Fred MacMurray

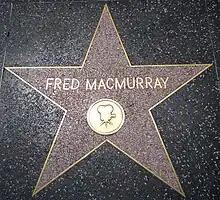
Star on the Hollywood Walk of Fame at 6421 Hollywood Boulevard

In an interview with Hedda Hopper in 1956, MacMurray noted that he had been asked to take on the role of Perry Mason on television. He turned it down, saying "I want to do as little TV work as possible – it's lots of work. I guess I am just lazy".